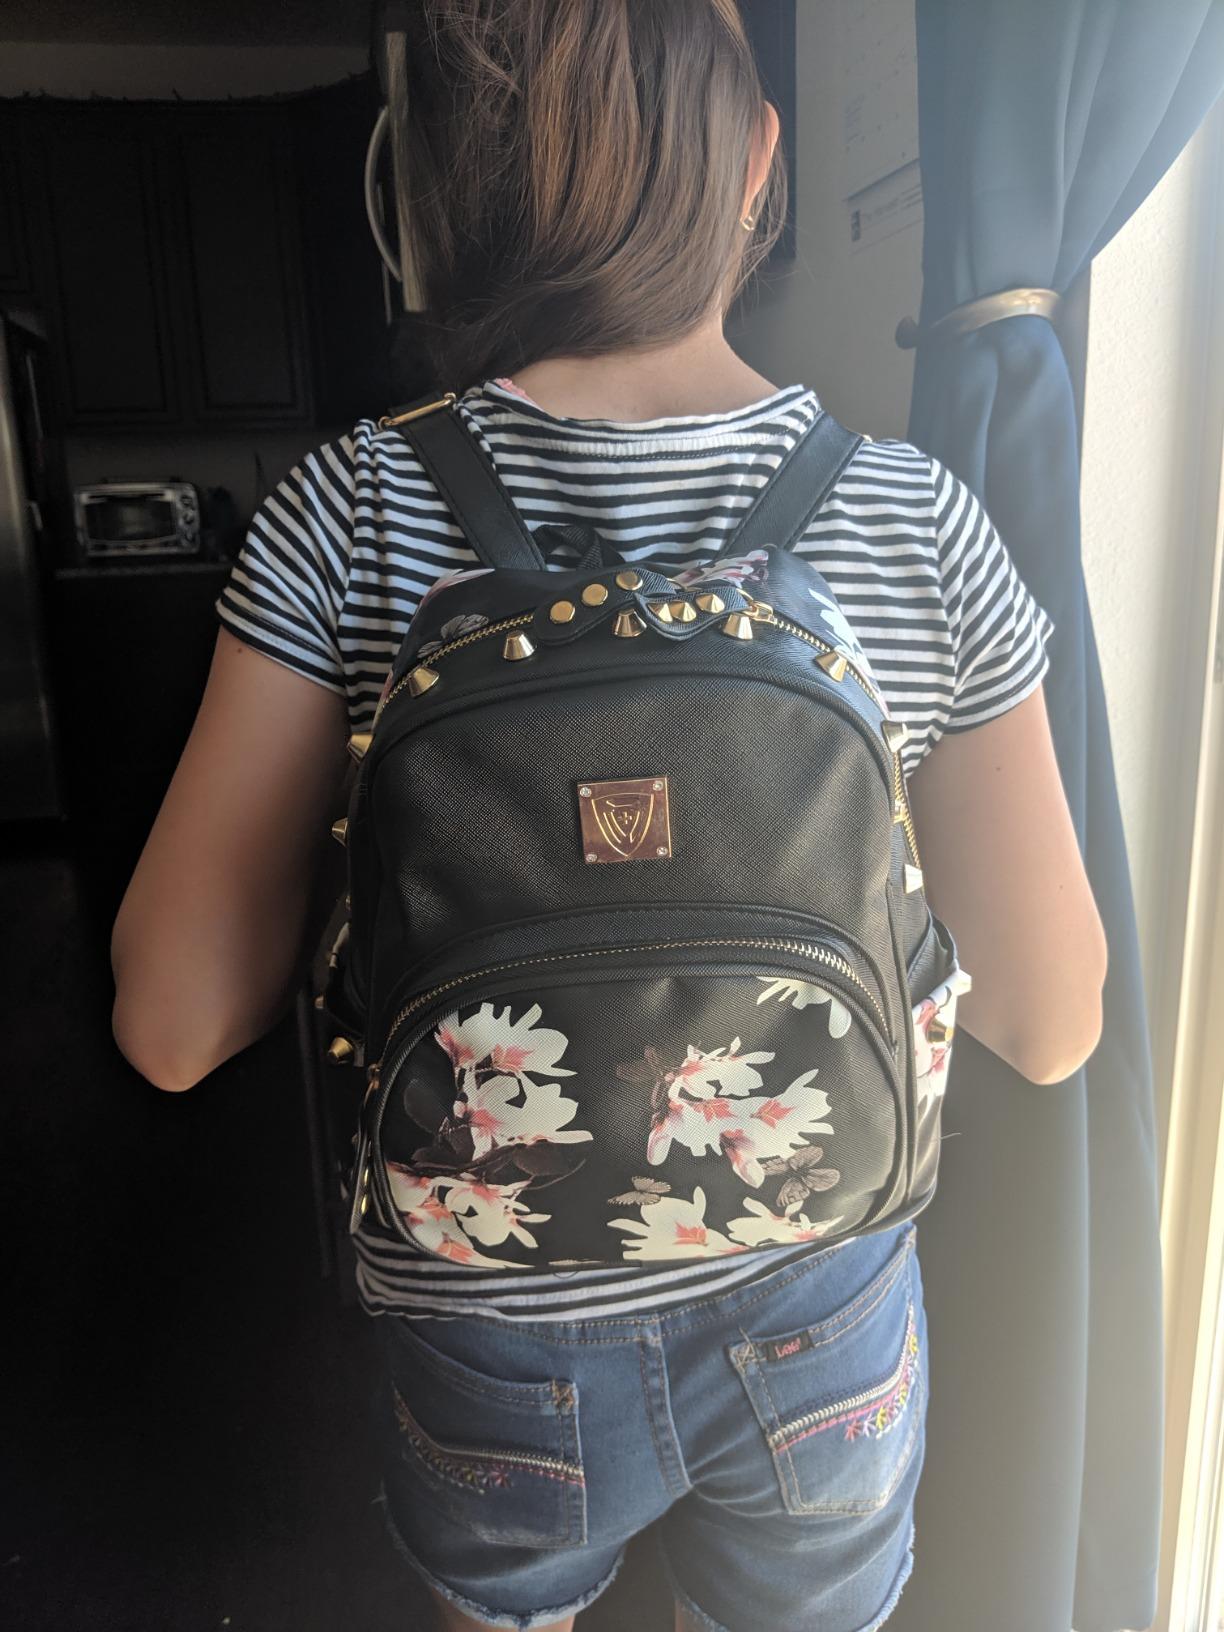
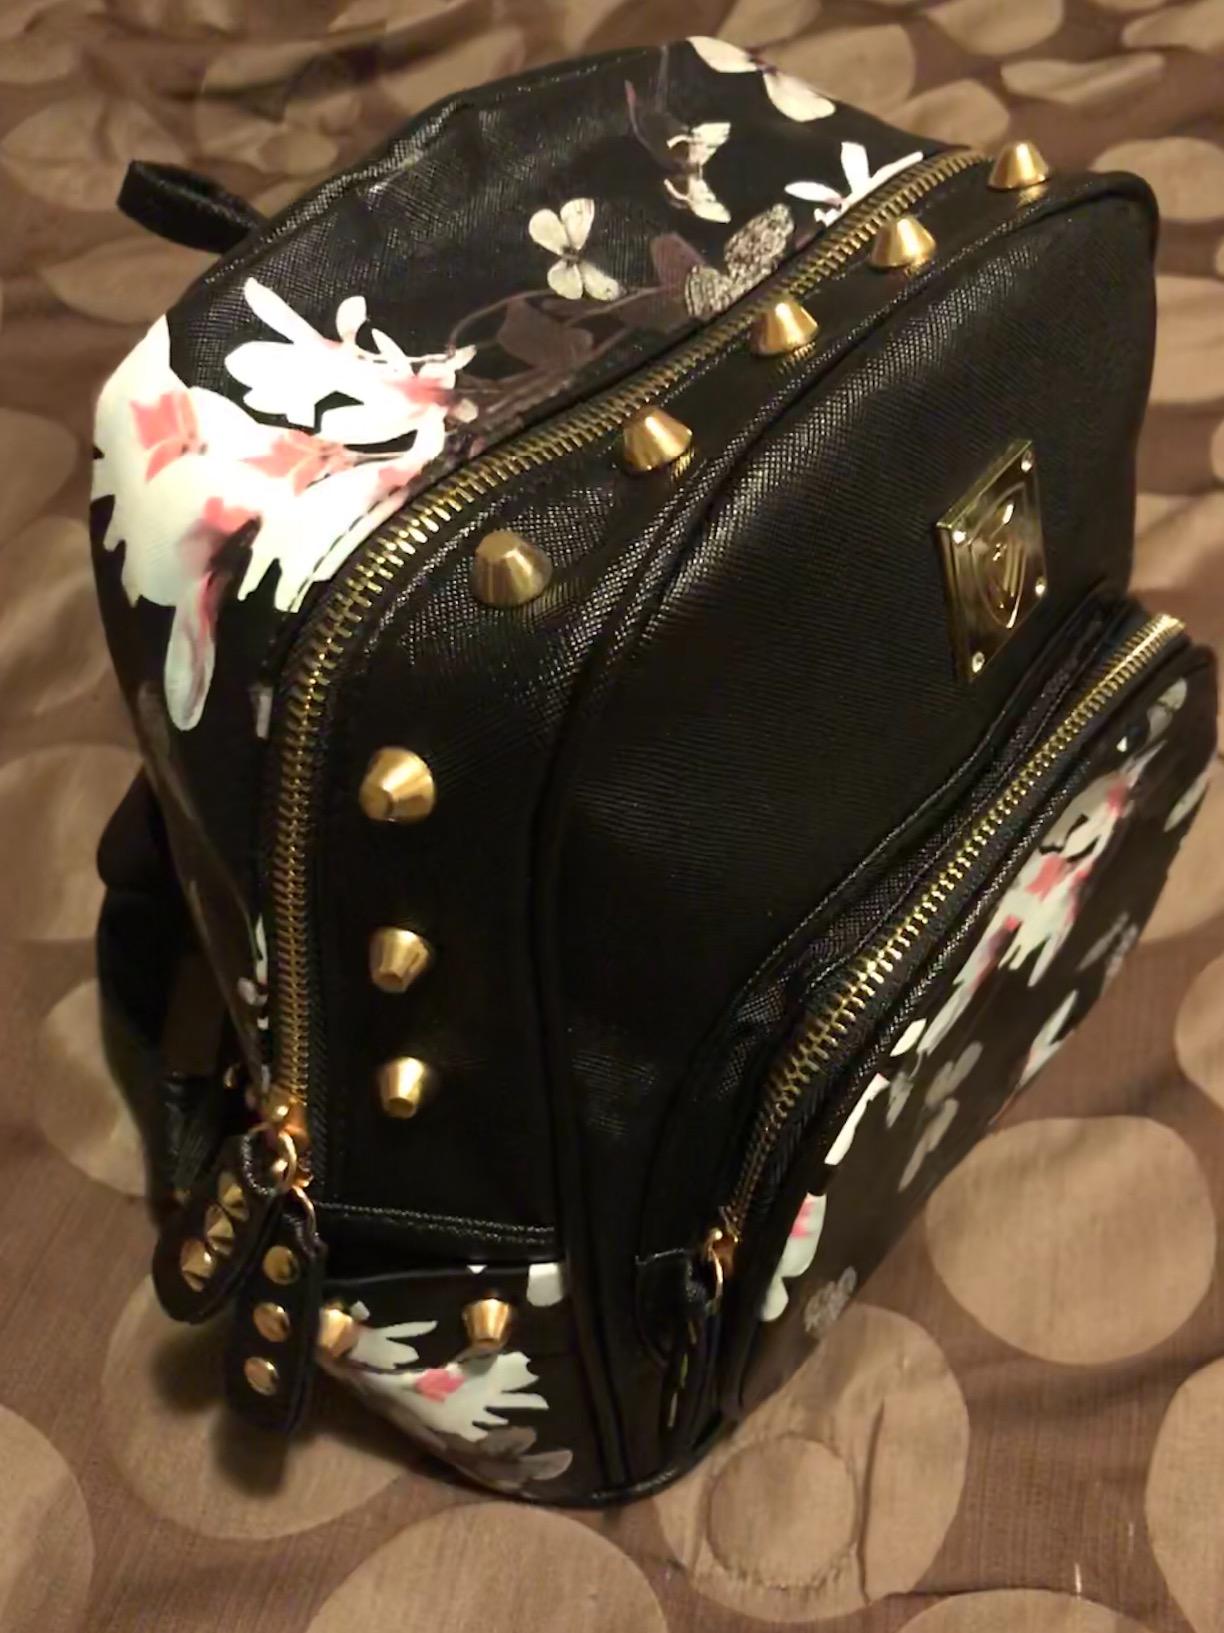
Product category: accessories_handbag
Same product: yes